World's fair

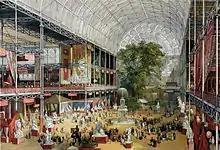
Interior of the Crystal Palace at the Great Exhibition in Hyde Park, London, in 1851

In 1791, Prague organized the first World's Fair in Bohemia (modern-day Czech Republic). The first industrial exhibition was on the occasion of the coronation of Leopold II as king of Bohemia. The exhibition was held in the Clementinum, and celebrated the considerable sophistication of manufacturing methods in the region during that time period.